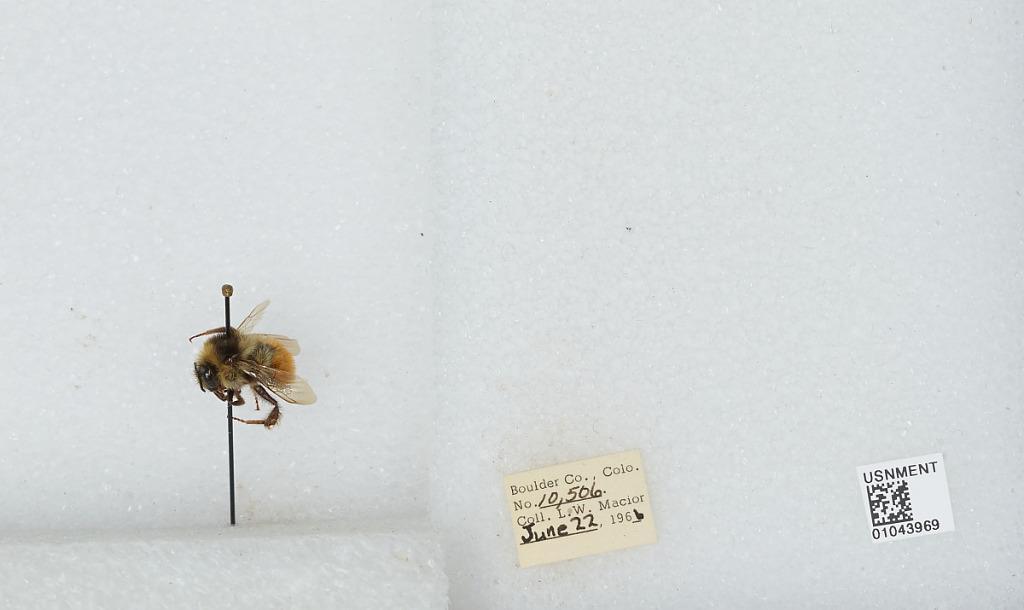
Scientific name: Bombus (Pyrobombus) bifarius Cresson
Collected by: L. Macior
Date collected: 1966-6-22
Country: United States
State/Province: Colorado
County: Boulder
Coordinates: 40.0017, -105.308